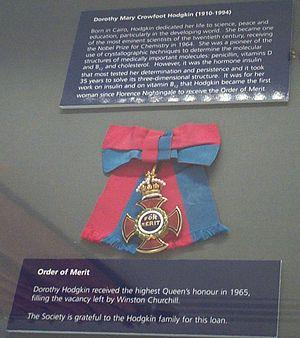
Dorothy Crowfoot Hodgkin, née le 12 mai 1910 au Caire et morte le 29 juillet 1994 à Ilmington, dans le Warwickshire, est une chimiste britannique. Elle est une pionnière de la diffractométrie de rayons X, méthode de cristallographie permettant de déterminer la géométrie en trois dimensions de molécules complexes, en particulier de molécules d'origine biologique. Elle a reçu le prix Nobel de chimie de 1964 « pour sa détermination par des techniques aux rayons X des structures de substances biochimiques importantes ». Bien qu'elle reconnût que son travail sur l’insuline fut le plus important de toute sa vie, elle ne cessa de lutter pour la paix et la justice sociale.